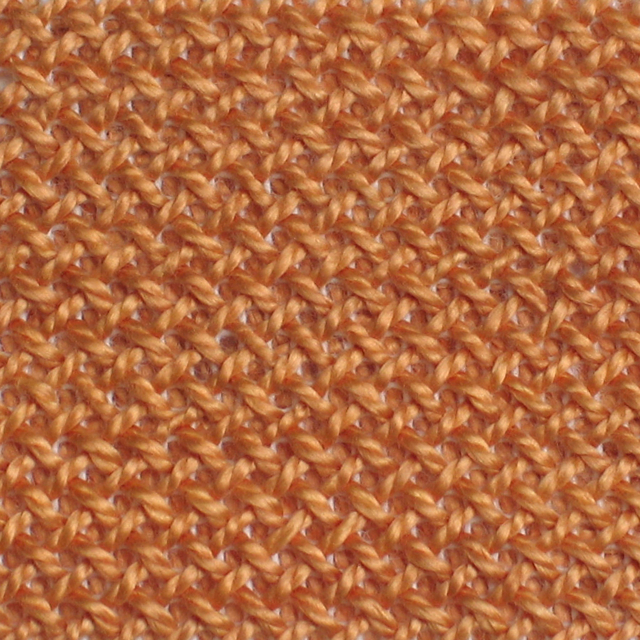
Texture: woven